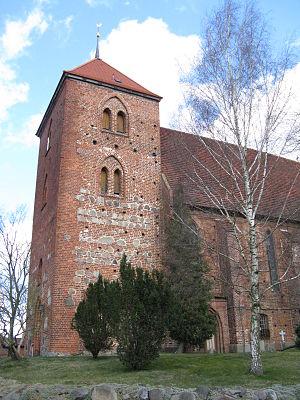
Goldberg est une ville du Mecklembourg-Poméranie-Occidentale en Allemagne, dans l'arrondissement de Ludwigslust-Parchim. Elle est située à 24 km au nord-est de Parchim et à 46 km à l'est de Schwerin.